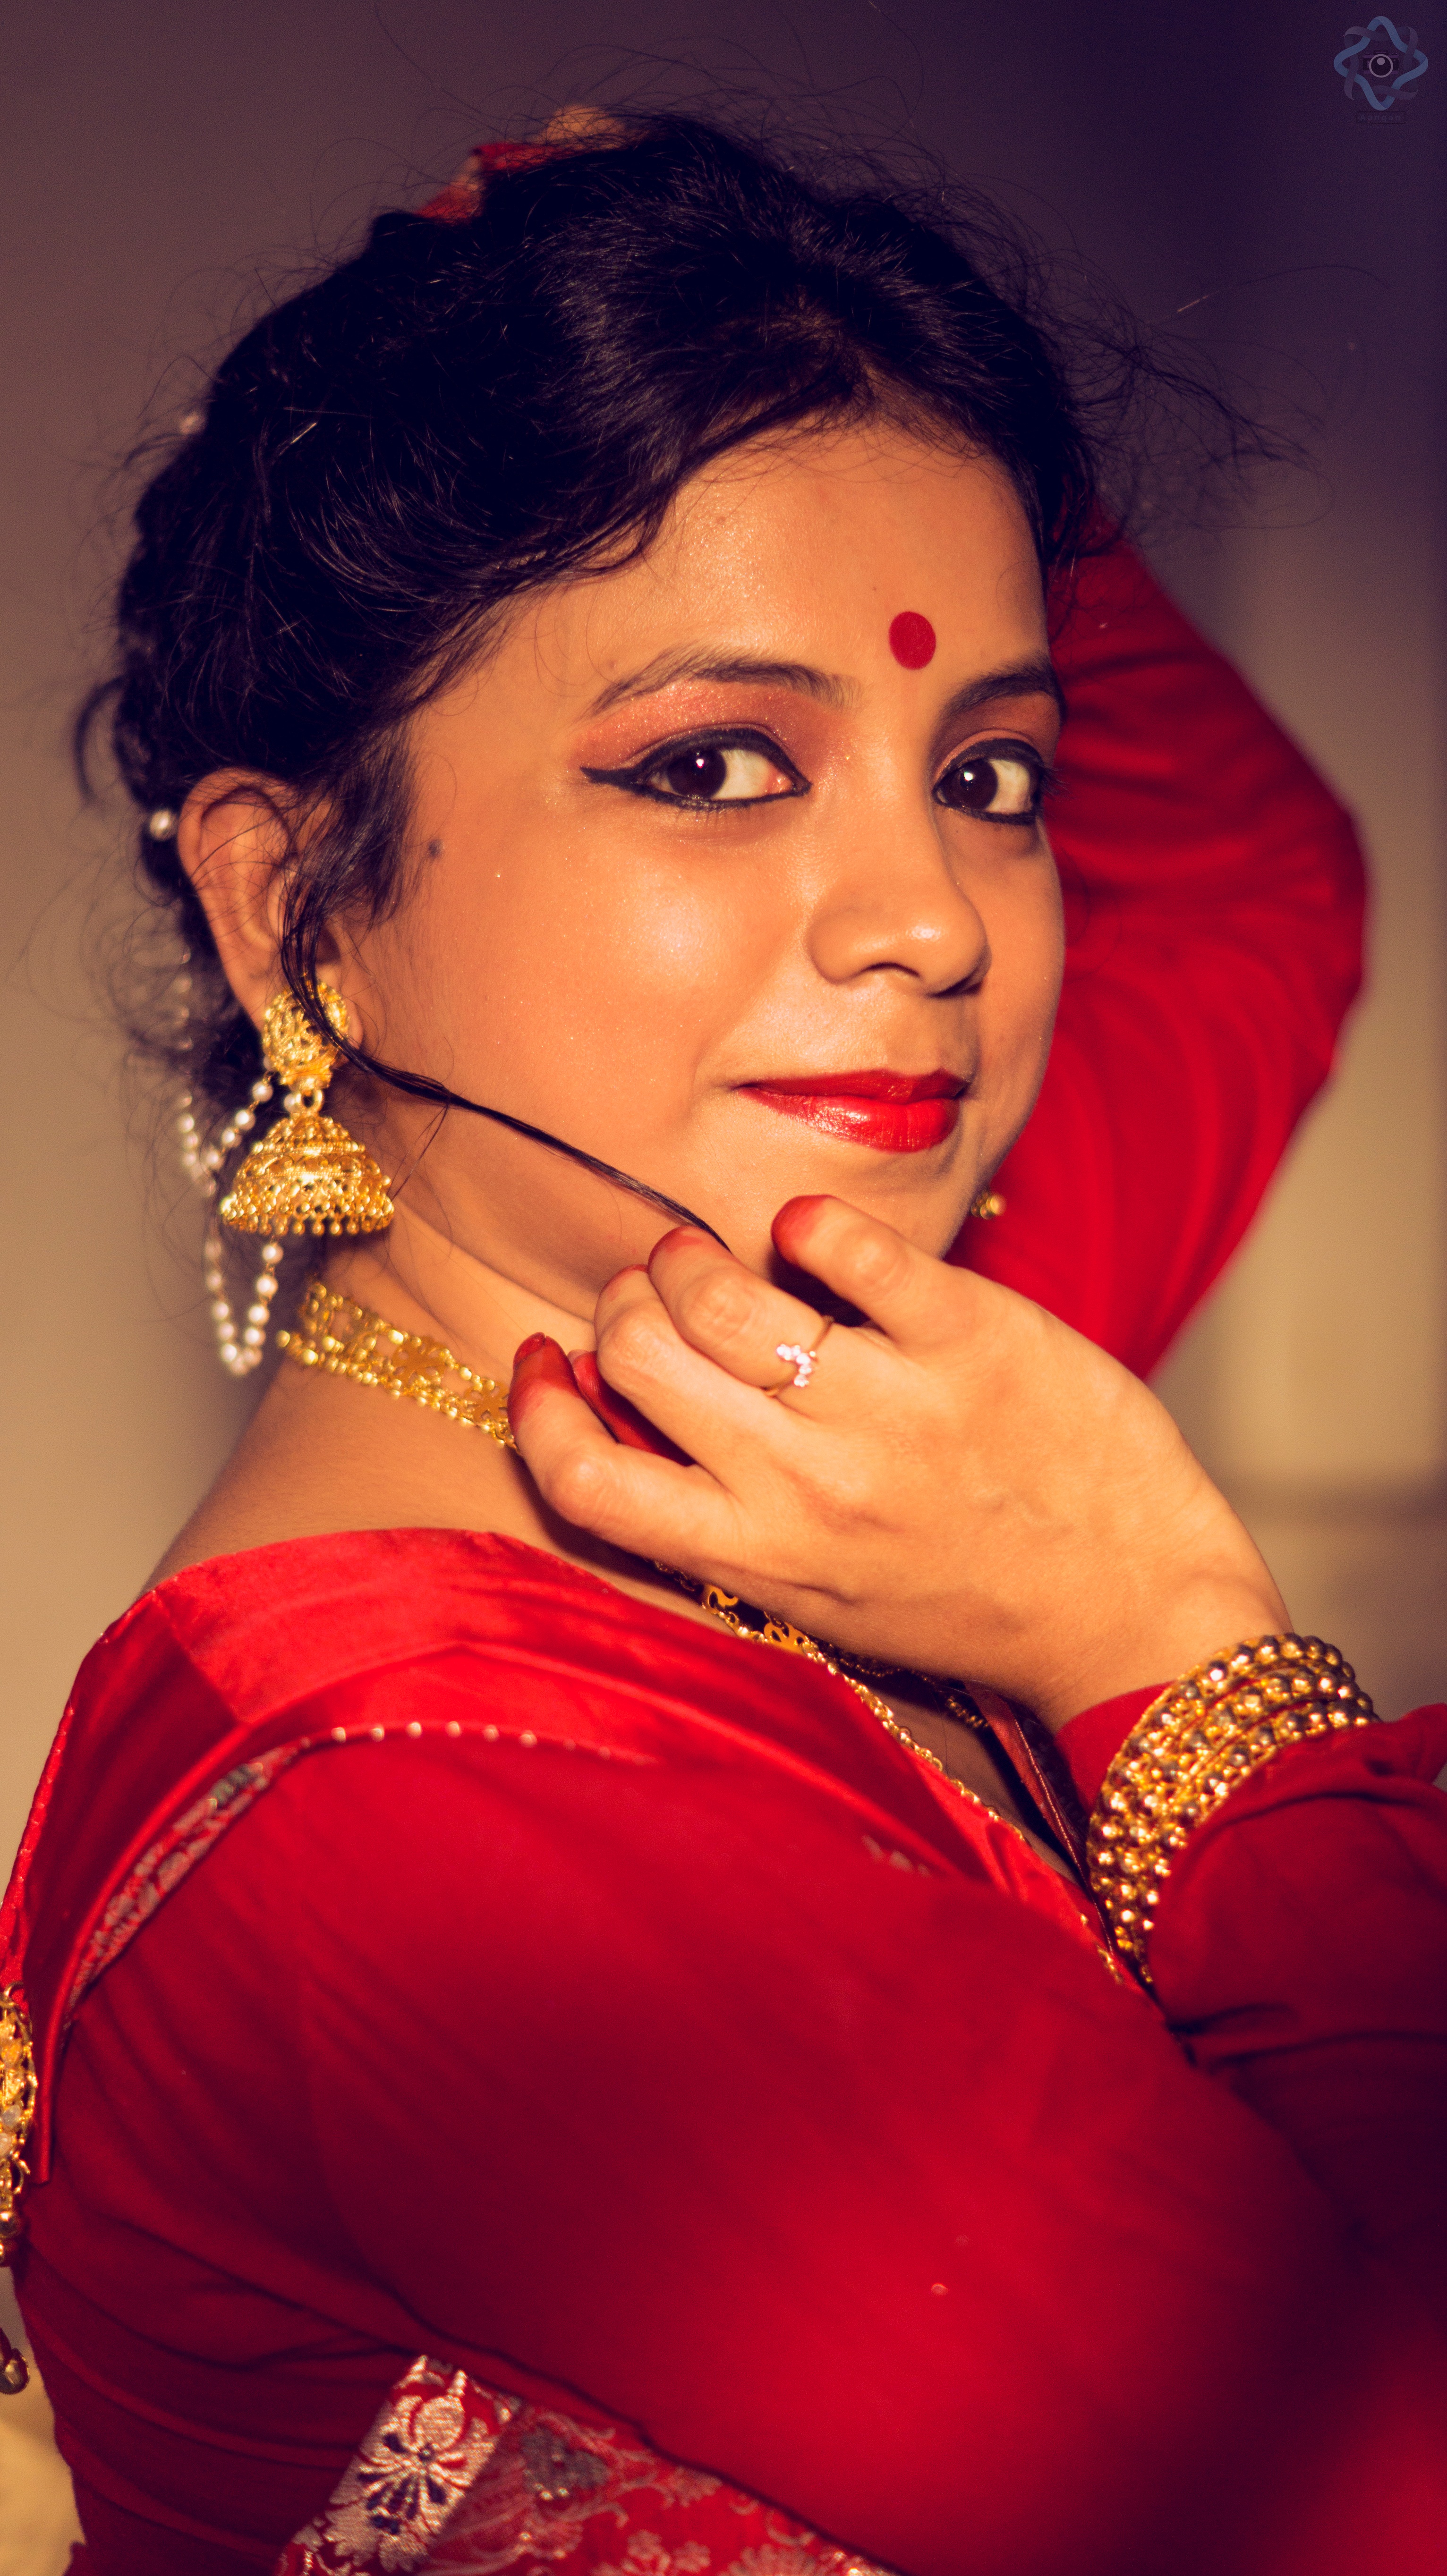
person, girl, woman, photography, trunk, singer, portrait, model, red, fashion, profession, lady, human body, black hair, eye, photograph, skin, beauty, organ, abdomen, photo shoot, portrait photography